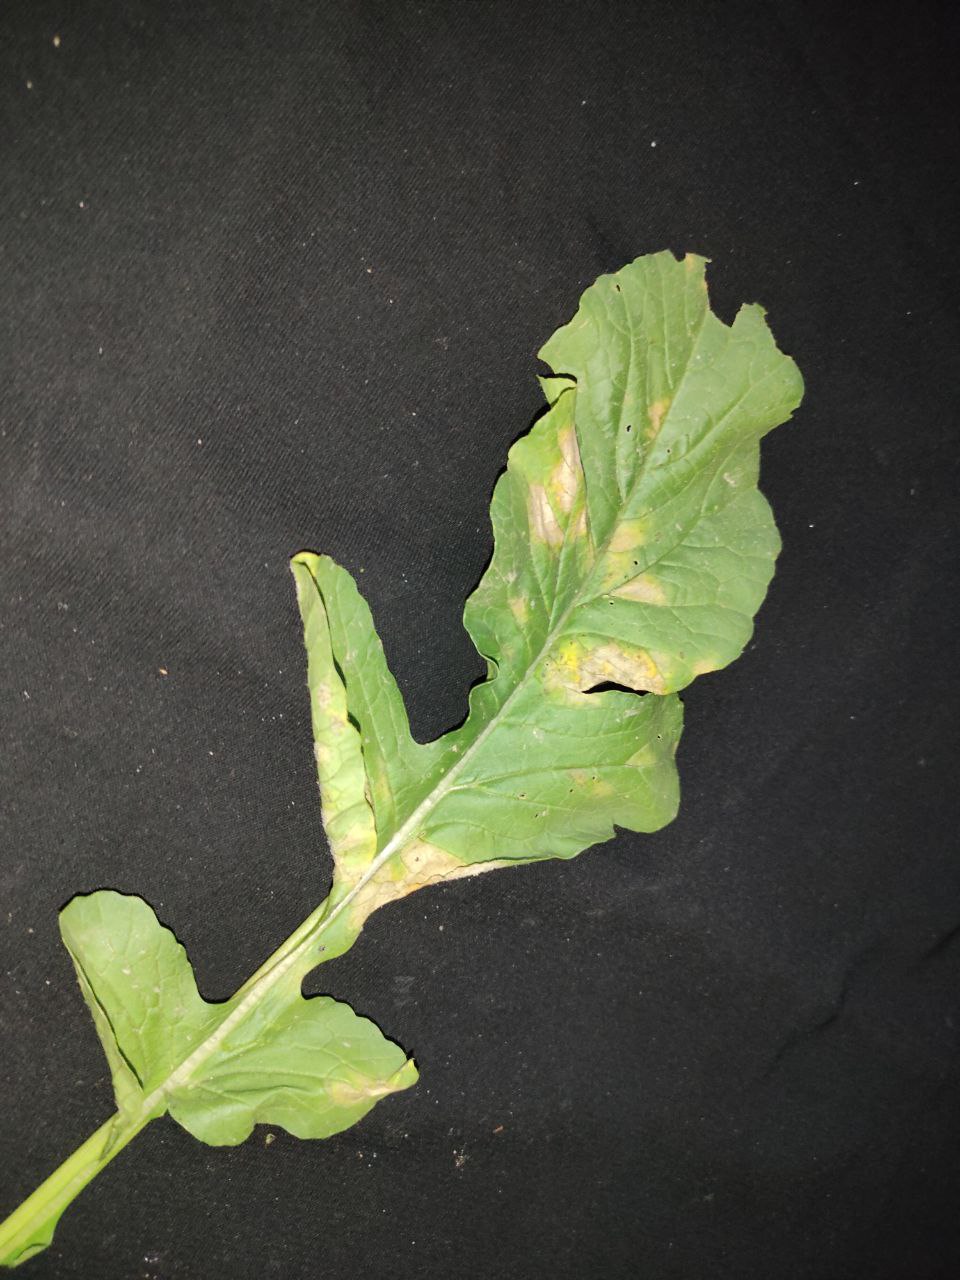
Label: Mosaic virus